Hage Geingob

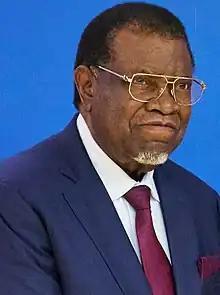
Geingob in 2023

Hage Gottfried Geingob (3 August 1941 – 4 February 2024) was a Namibian politician who served as the third president of Namibia from 2015 until his death in February 2024. Geingob was the country's first prime minister from 1990 to 2002, and served again from 2012 to 2015.